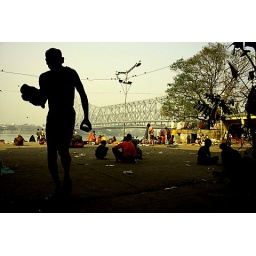
this man is returning after having a bath in river ganges.. jagonnath ghat, kolkata